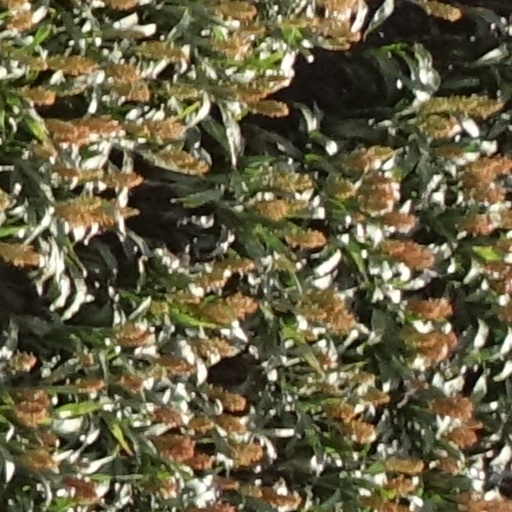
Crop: sorghum